St. John's Episcopal Church (Dubuque, Iowa)

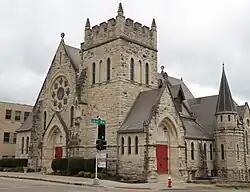
The church in 2021

St. John's Episcopal Church is a parish of the Diocese of Iowa, located in Dubuque, Iowa, United States. The church was included as a contributing property in the Jackson Park Historic District that was listed on the National Register of Historic Places in 1986.